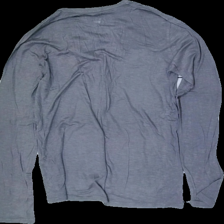
View: back
Type: Top
Category: Men
Brand: Not in the list
Brand text on label: RG512
Colors: Grey
Material: 100% Viscose
Cut: Regular
Size: L
Season: All
Price range: 50-100
Recommended usage: Reuse